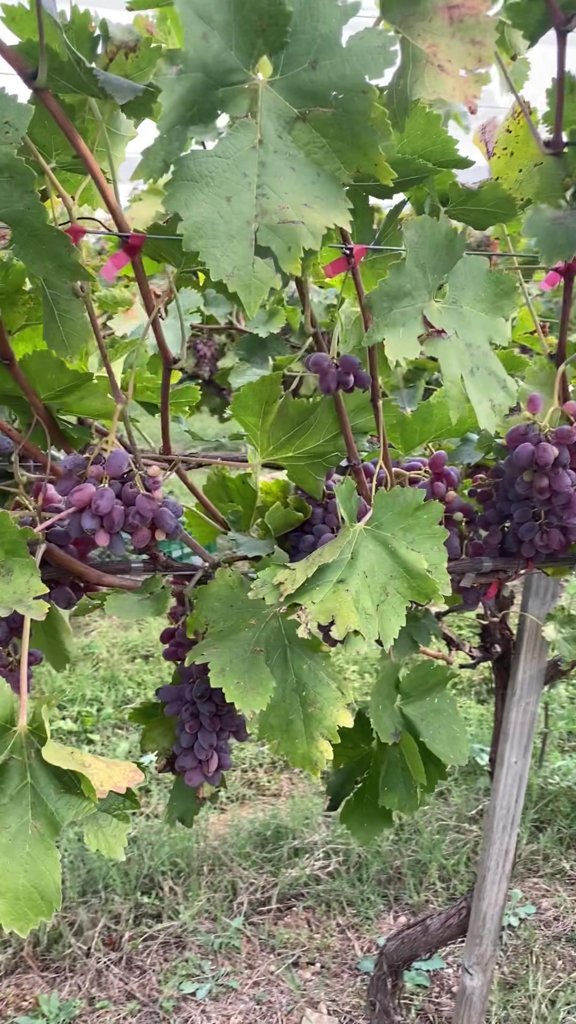
Berries visible: 161
Grape clusters: 7